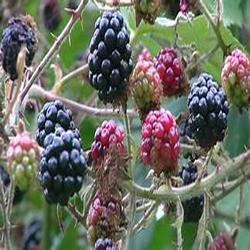
Label: Blackberry